Air Hostess (1933 film)

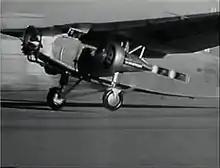
Transcontinental-Western Airlines Ford 5-AT-B Trimotor (NC9607) was extensively featured in the film. On August 29, 1933, the Trimotor was destroyed at Quay, New Mexico, in an accident that killed all five on board.

"Air Hostess" was shot primarily at the Glendale Grand Central Air Terminal and airport, as well as at Albuquerque, New Mexico. Aerial scenes in "Air Hostess" were reprised from earlier films. In 1933, the film industry became more safety-conscious, with screen air crashes largely replaced by the use of appropriate scenes clipped from earlier epics such as "Wings" (1927), "Hell's Angels" (1930) and "The Dawn Patrol" (1930).